Adventure Time season 5

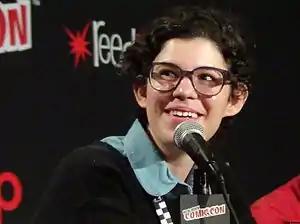
This season was the last to feature Rebecca Sugar as a writer and storyboard artist.

On October 12, 2012, it was announced that Cartoon Network had officially renewed "Adventure Time" for a fifth season. The episode titles were released on November 2, 2012 by Frederator Studios, while the show had just reached the end of its fourth season. Based on production numbers, "Finn the Human" was the first episode that underwent production, and it was also the first episode aired. The season contains 52 episodes, twice the normal number of episodes per season. Both Frederator and storyboard artist Jesse Moynihan explained that originally, a four-part special was supposed to divide the season in half, but that the special was pushed off, and later cancelled. However, some elements of the planned special were later used in the show's sixth season's episode "Something Big". In production, the first half of the season was referred to as season 5.1, and the second half was referred to as 5.2.